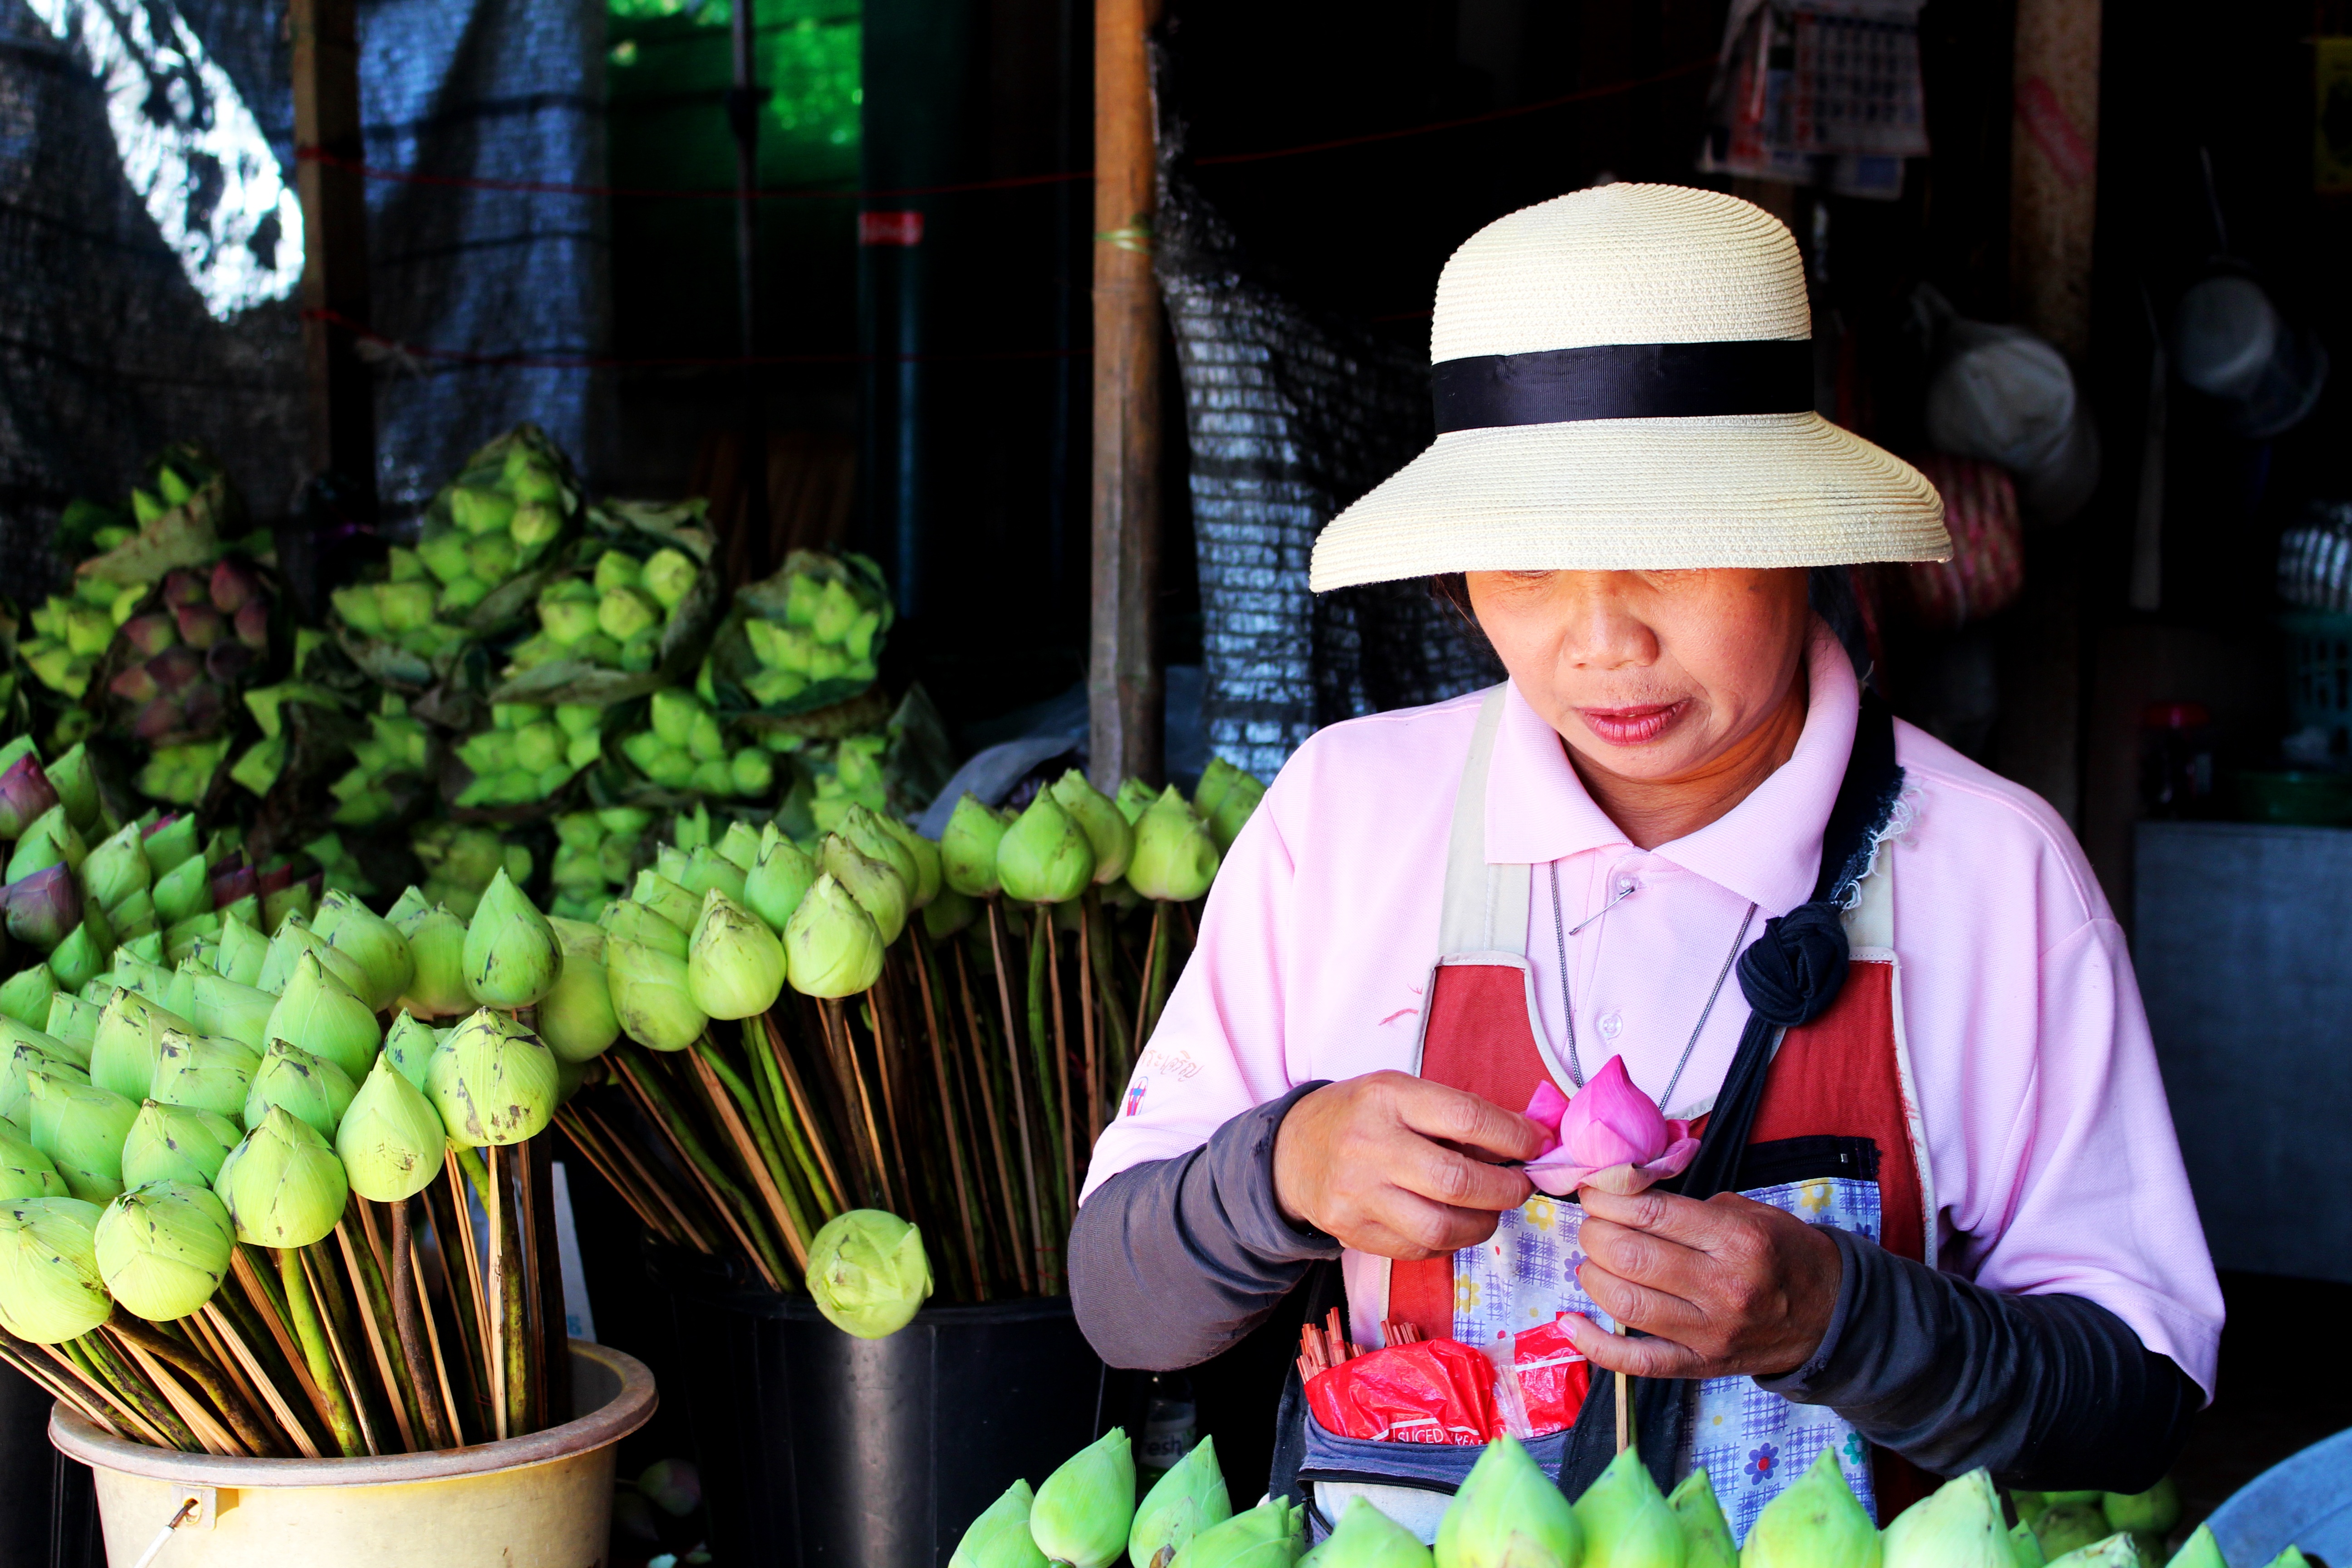
flower, travel, food, hat, aquatic plant, thailand, lotus flower, lotus, exotic, water flower, lotus blossom, chiang mai